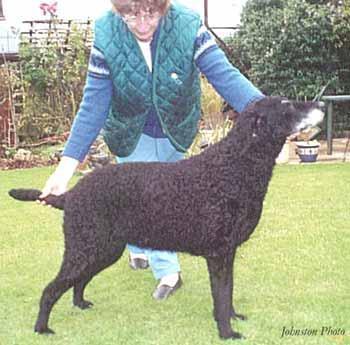
curly-coated_retriever